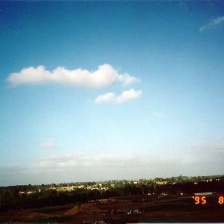
Cloud type: Stratus